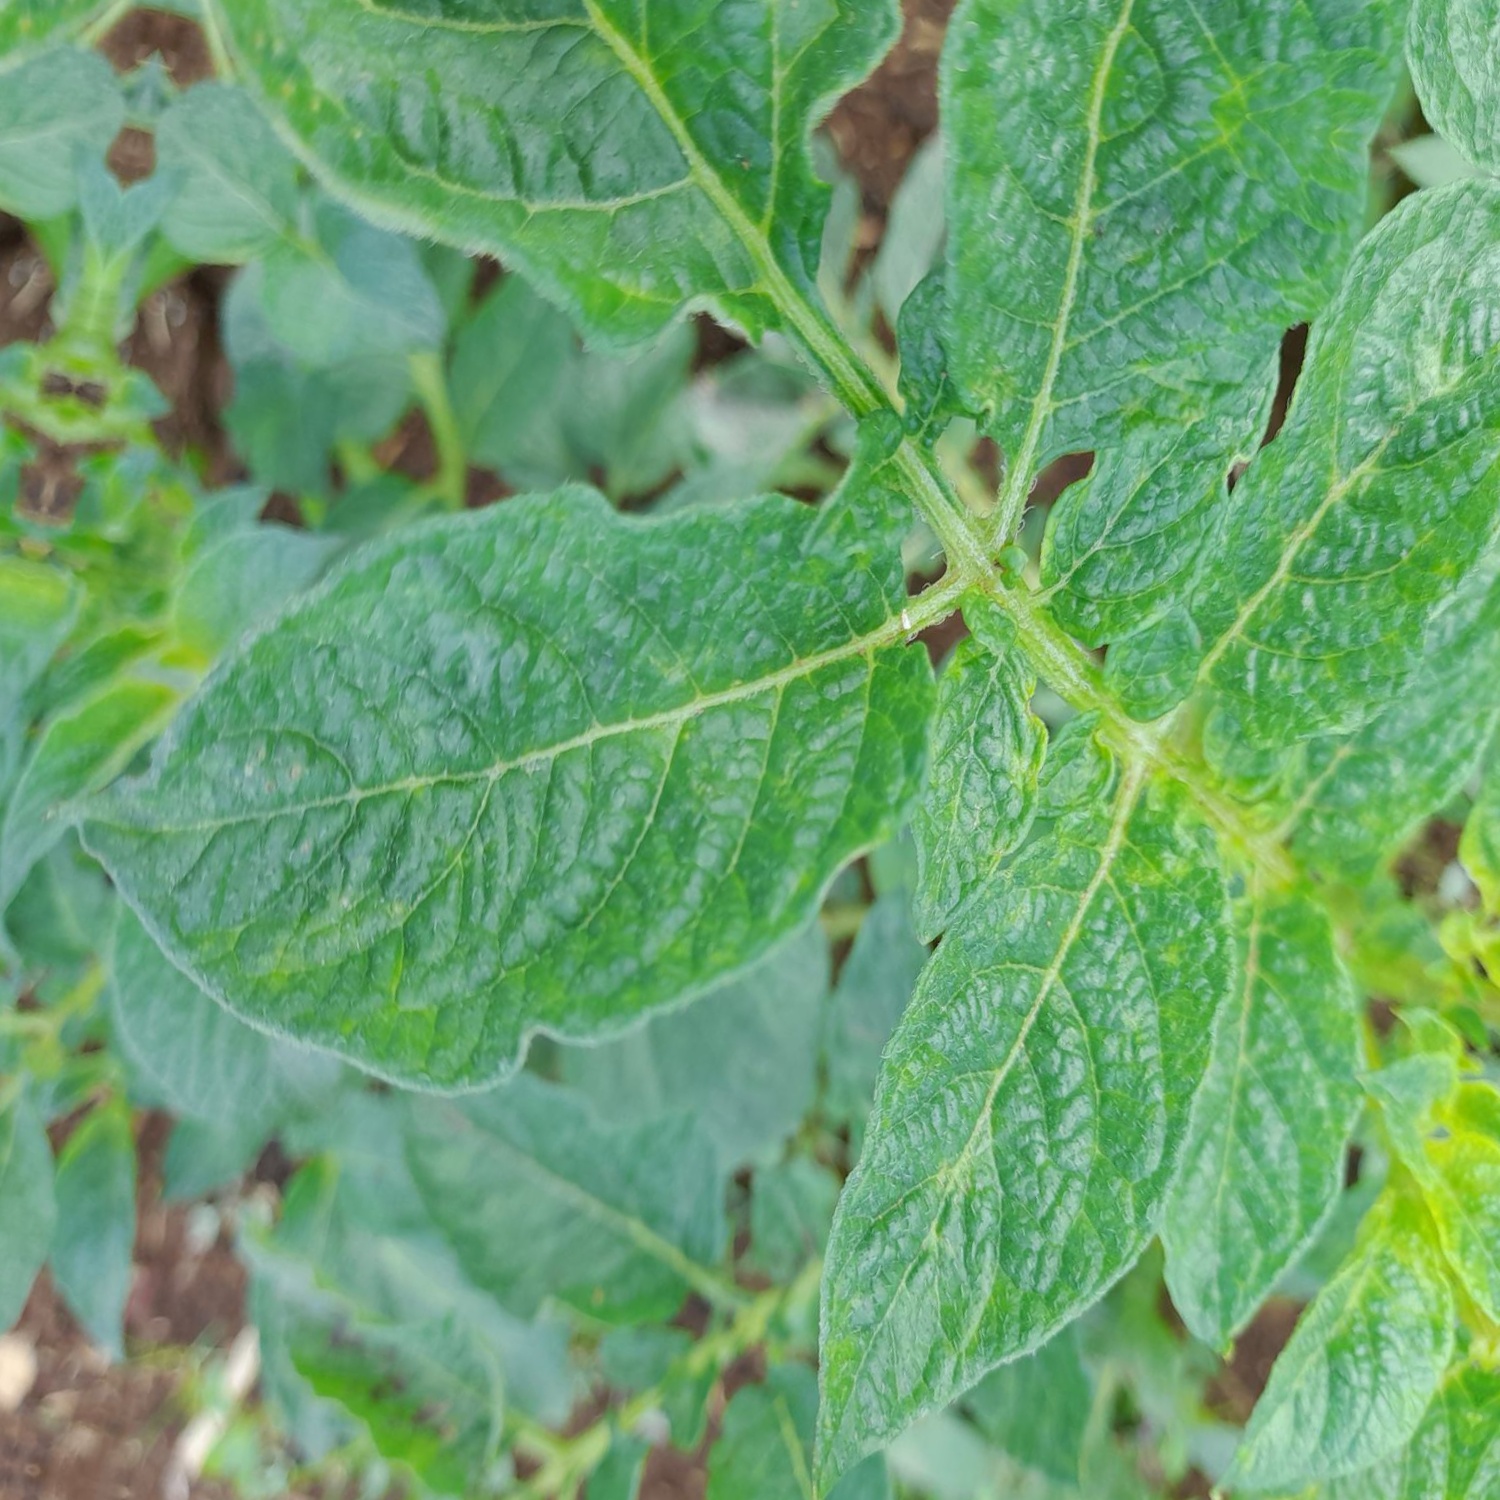
Etiqueta: Virus